Japan lobby in the United States

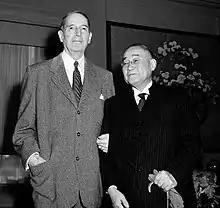

The formation of the Japan lobby dates back to the purge of officials involved in Japanese expansionism during Shōwa statism. Many business monopolies known as "Zaibatsu" were dissolved during this reform period, their assets being seized by the occupation authorities. A group of journalists and policymakers, subordinated to the Supreme Commander for the Allied Powers, advocated for a policy shift known as "Reverse Course". The Dodge Plan composed the economic portion of this restructuring, reorganizing the familial "Zaibatsu" into the shareholder based "keiretsu". The most prominent group formed from this advocacy was the American Council on Japan (ACJ). The ACJ was led by Harry Francis Kern, a journalist for the magazine Newsweek. Whereas Kern advocated for a reorientation of Japanese policy towards a more conciliatory pro status-quo position, SCAP head Douglas MacArthur disagreed, and thus was the target of much of Kern's attacks. Kern had the backing of former president Herbert Hoover, John Foster Dulles and several American financiers. The Japanese lobby was headed in the State Department by Joseph Grew, US ambassador to Japan between 1932 and 1941. Grew had substantial ties with the "Zaibatsu" families and the militarist administration, cultivated during his time as ambassador. Other members of the lobby included Eugene Dooman, who would later become embroiled in a CIA scheme involving the smuggling of tungsten. In addition to American support, much of the Japanese political elite were indebted to the ACJ for their success, most notably including future Prime Minister Nobusuke Kishi, who was allegedly released from Sugamo Prison due to ACJ lobbying. Shigeru Yoshida also maintained a relationship with the ACJ, often going on associate meetings with Kern and other members of the organization.